Judith Trim

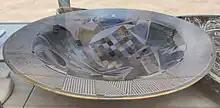
"Swaddled Mauve", displayed in the Victoria and Albert Museum

Trim's father was a research scientist at the University of Cambridge, but encouraged her to concentrate on art. She took A-levels in the arts and natural sciences at Cambridge's County High School for Girls, and then studied at Bath Academy of Art, Corsham. During her time with Waters, she worked as an art teacher, including a period during the mid to late 1960s at Walthamstow High School for Girls and Dame Alice Owen's Girls' Grammar School in Islington, North London.